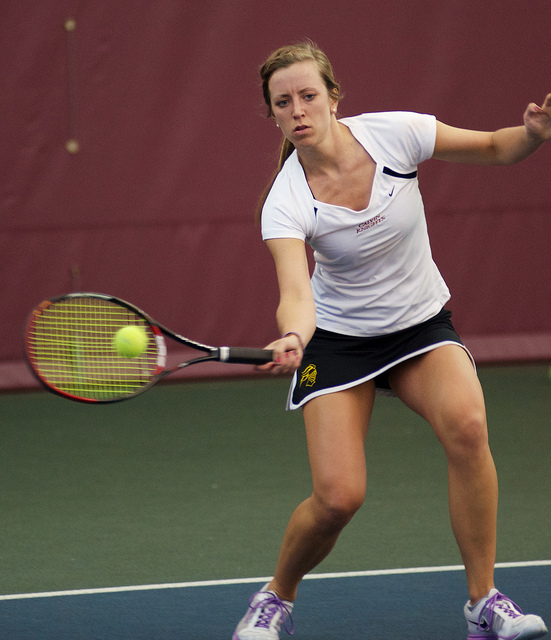
người phụ nữ cầm vợt đánh tennis trên sân